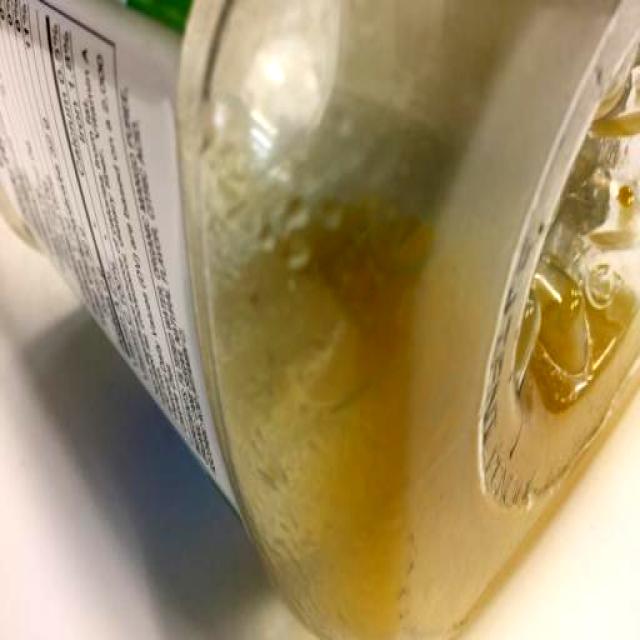
Label: Plastic